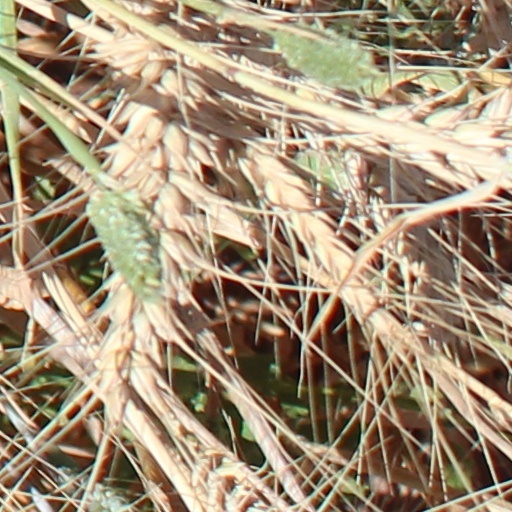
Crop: wheat